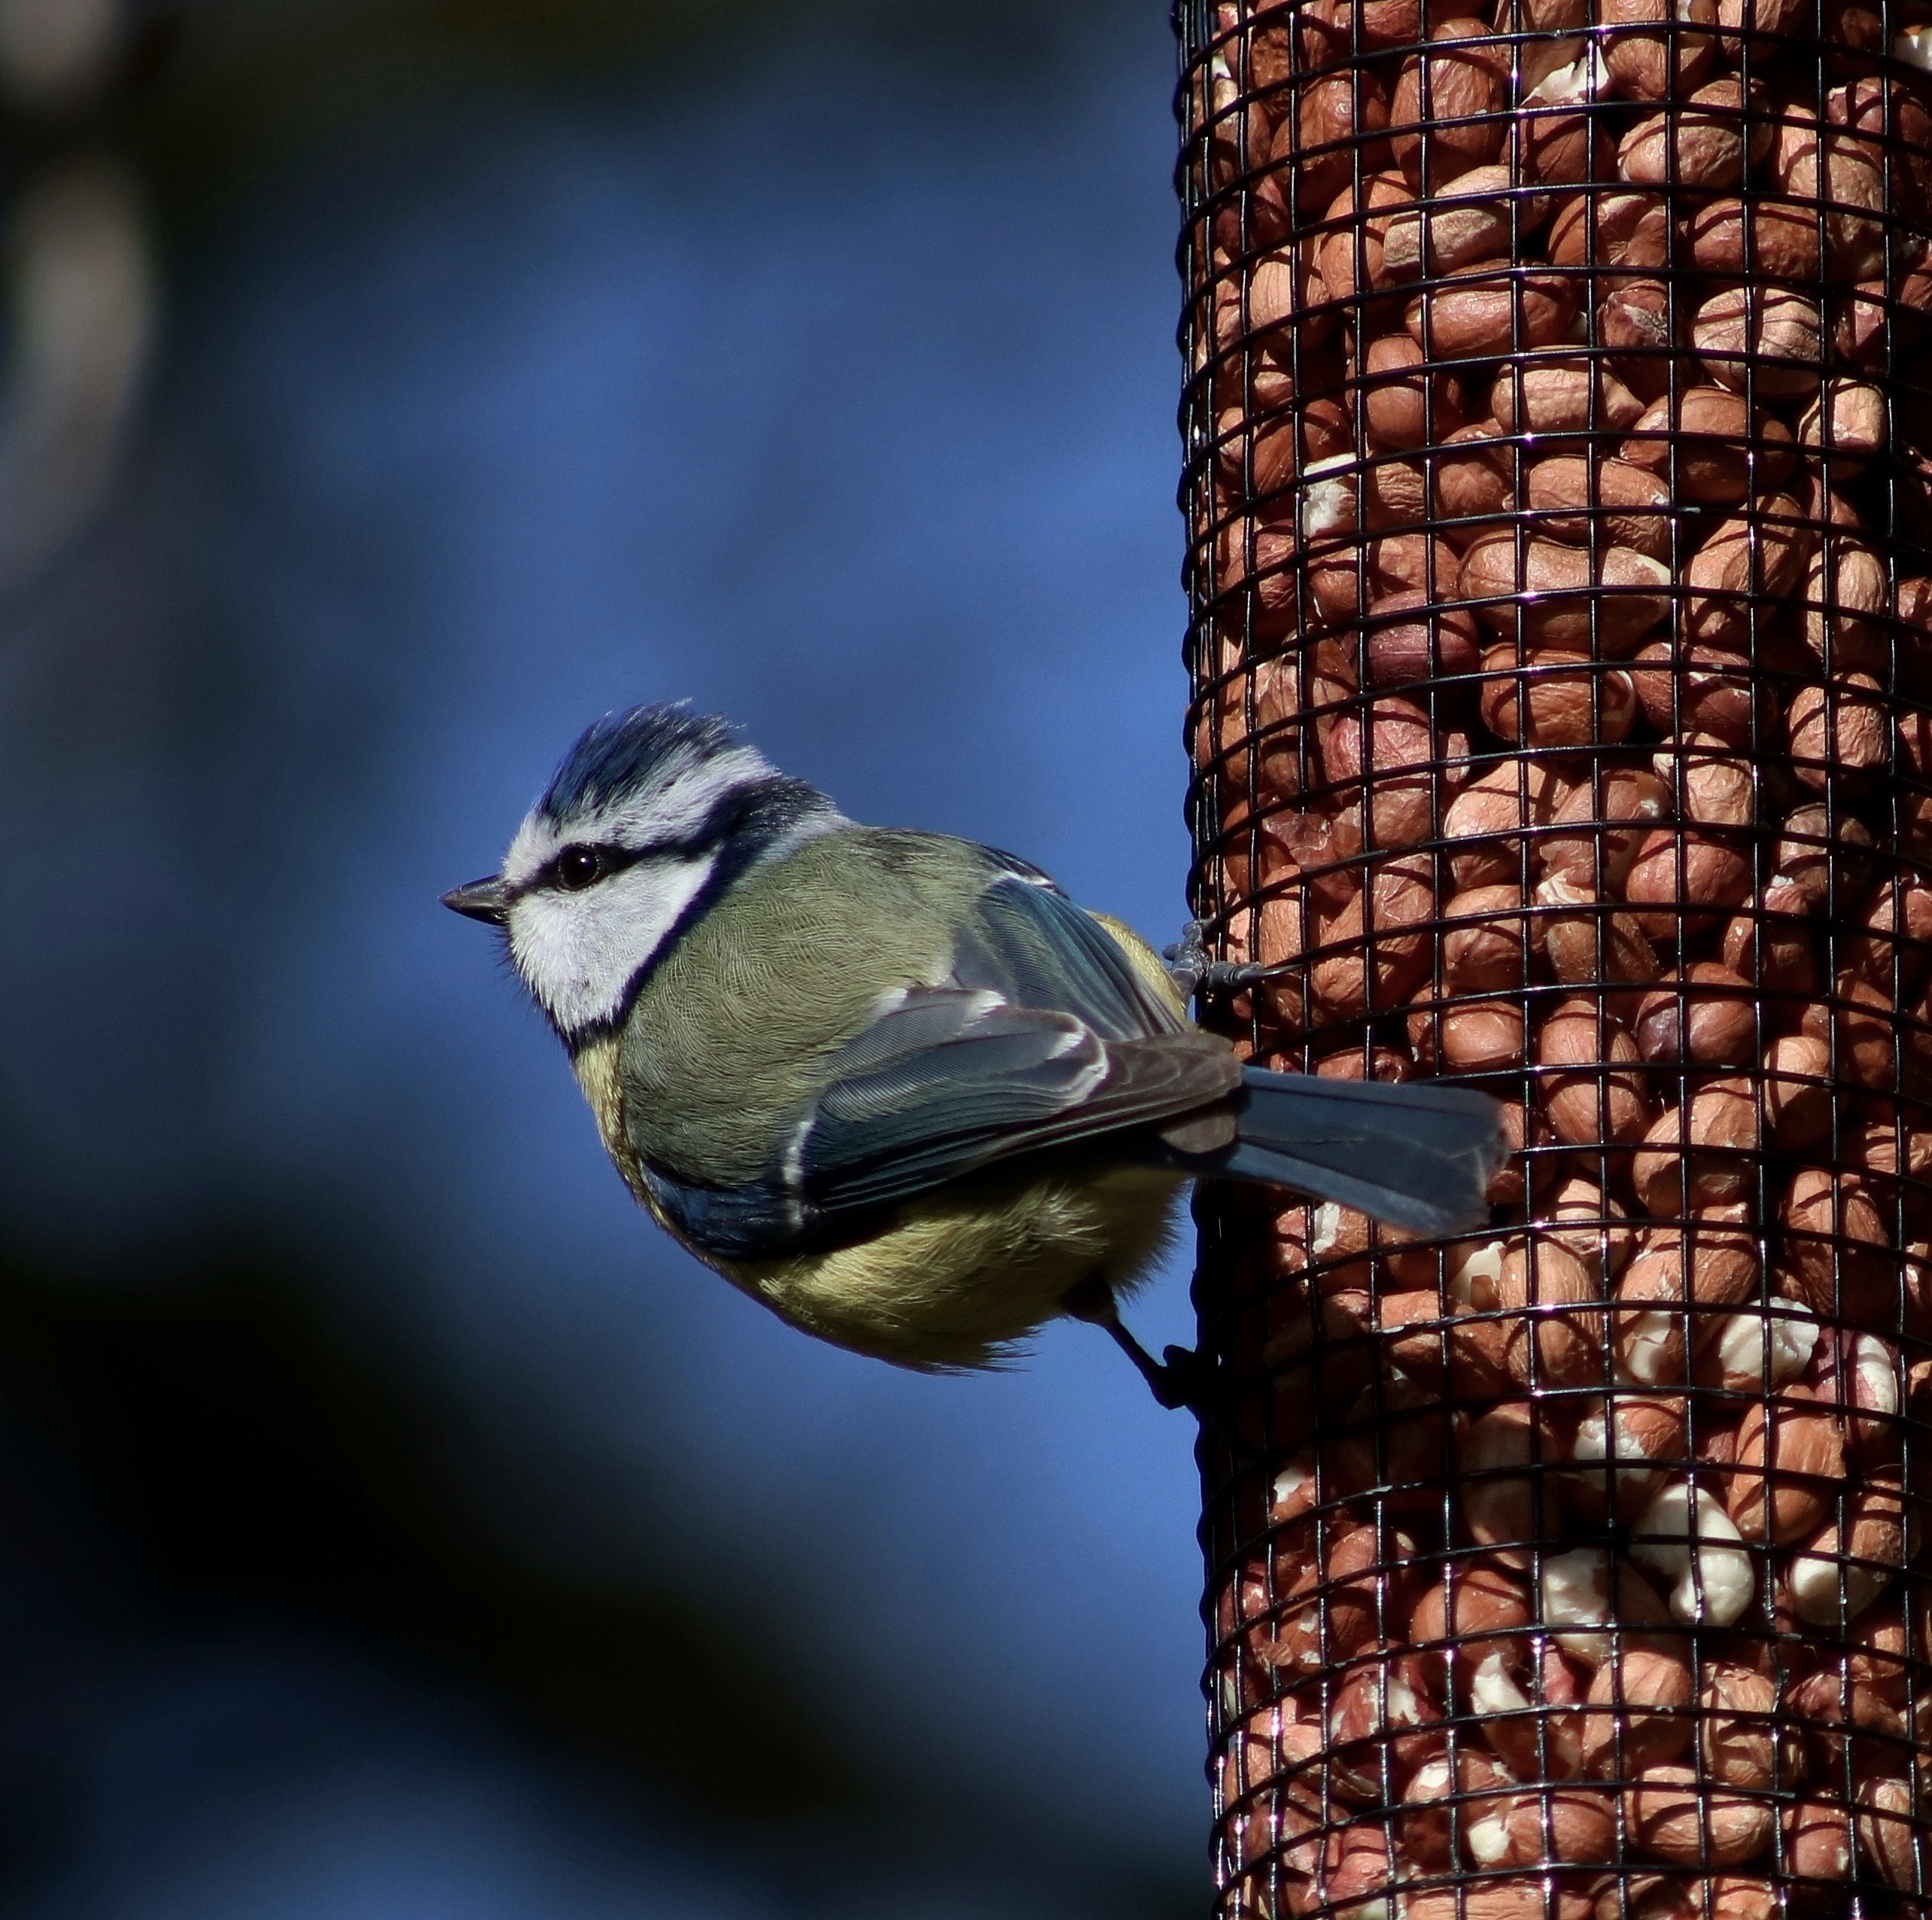
nature, branch, bird, fly, wildlife, beak, fauna, close up, vertebrate, sparrow, blue tit, wren, perching bird